Museums in Basel

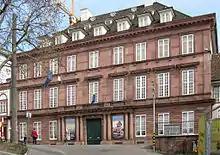
Haus zum Kirschgarten, Museum of Domestic Life, satellite of the Historical Museum Basel

The growing spatial needs of the collections that were housed in the Museum on Augustinergasse led to the incorporation of neighboring buildings. Similarly, the other museums also expanded. The Historical Museum in Barfüsser Church acquired the following satellite locations: the Museum of Domestic Life (Wohnmuseum) in the Segerhof (1926–34) and its successor in the Haus zum Kirschgarten since 1951, the Museum of Domestic Culture in Basel (Museum der Basler Wohnkultur); the Museum of Music (Musikmuseum), featuring five centuries of European musical history based on the musical instrument collection founded in 1943, which has been displayed since 2000 in the former prison Lohnhof; the carriage and sleigh collection in Brüglingen, established in 1981. Replica casts of ancient sculptures that were originally on display in the Sculpture Hall (Skulpturenhalle), but moved into storage in 1927 due to a lack of public interest, became part of the Museum of Ancient Art (Antikenmuseum) in 1961 and again received their own exhibition space in 1963 in the new Basel Sculpture Hall (Skulpturhalle Basel). It features the world's only complete reconstruction of architectural sculpture from the Parthenon in Athens. The Public Art Collection (Öffentliche Kunstsammlung) also expanded into a second building in 1981 with the Museum of Contemporary Art (Museum für Gegenwartskunst) in St. Alban-Tal. As the first public exhibition building project in Europe, it is devoted exclusively to the presentation of contemporary works and artistic production since 1960. In addition to classic media such as painting and sculpture, its acquisitions also include video art.